Little Crow

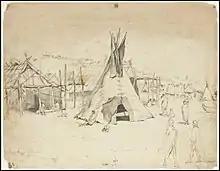

As a new chief, it was clear that Taoyateduta took his responsibilities very seriously. He enlisted the help of Indian agent Amos Bruce, who organized temperance pledges at Kaposia. Little Crow himself took the pledge for seven months and became a strong advocate of sobriety. Physician Asa W. Daniels would attest many years later that "Little Crow was a man of good habits; [I] never knew of his using intoxicating liquors." Historian Anderson writes, "Although drinking did not cease entirely, the pledges brought an immediate decrease in the consumption of alcohol, much to the wonderment of many white observers. The success of the program attracted the attention of government authorities, who took notice of Little Crow's increased influence." In the fall of 1846, when reminded of his own years of rebellion and mischief, Little Crow replied: "I was only a brave, then; I am a chief now."